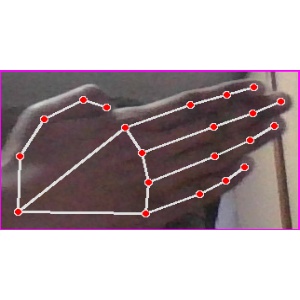
अक्षर: घ